I'm the Past

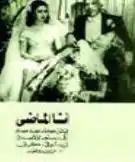
Theatrical poster

Ana al-Madi (I'm the Past) is a classic 1951 Egyptian crime film. The film was written and directed by Ezzel Dine Zulficar. It starred Imad Hamdi, Zaki Rostom, Farid Shawqi, and Faten Hamama.